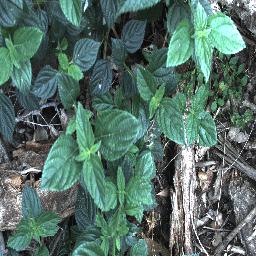
Label: lantana